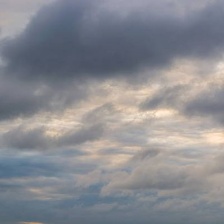
Cloud type: Altostratus